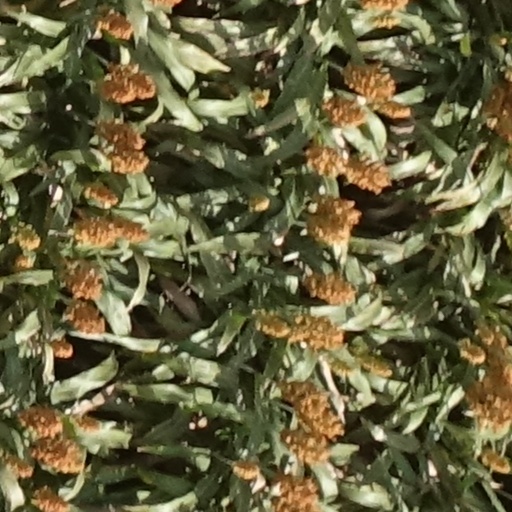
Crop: sorghum